I International Chopin Piano Competition

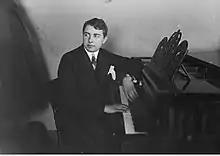
Lev Oborin, winner of the inaugural Chopin Competition

26 pianists took part in the competition, including 16 competitors from Poland. After an elimination round, 8 pianists were admitted to the final, where they performed two consecutive movements of one of Chopin's two piano concertos with the Warsaw Philharmonic.